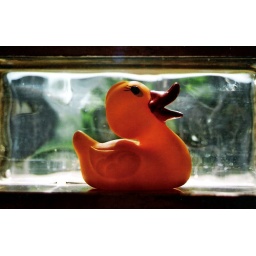
all in all its just another duck in the wall